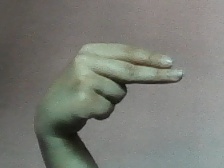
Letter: ain